Esk, Queensland

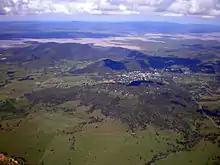
Aerial view of Esk with flooded Wivenhoe Dam in the background, photographed a week after the devastating floods of January 2011

Esk is approximately northwest of Ipswich on the Brisbane Valley Highway. It was named after the River Esk in Scotland and England. It is the administrative centre of the Somerset Region.